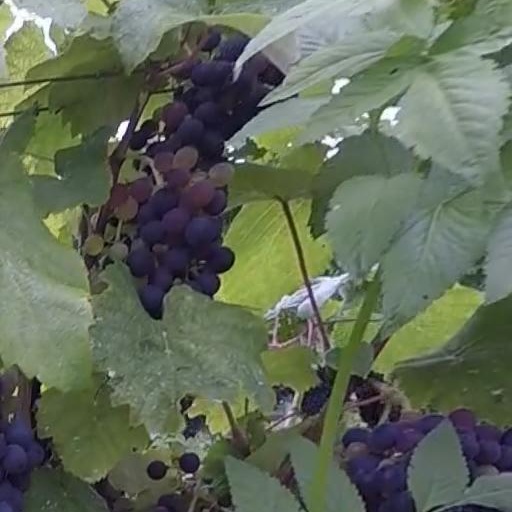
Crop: grape